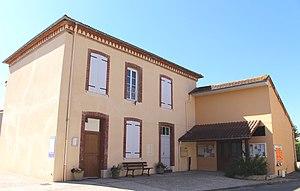
Mairie d'Escondeaux (Hautes-Pyrénées)
Escondeaux est une commune française située dans le département des Hautes-Pyrénées, en région Occitanie.